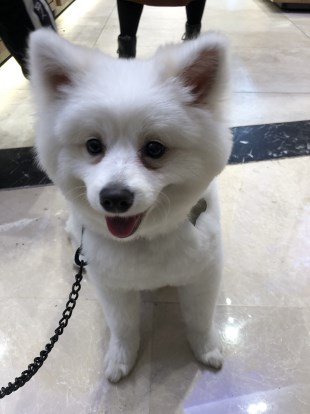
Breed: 253-n000107-Japanese_Spitzes